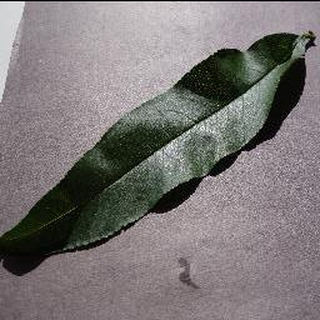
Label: healthy_peach